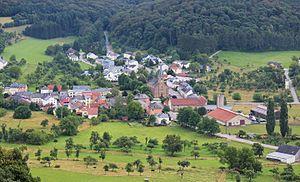
Bech est une localité luxembourgeoise et le chef-lieu de la commune portant le même nom située dans le canton d'Echternach.